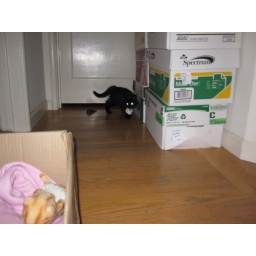
she likes to carry around crumpled balls of newspaper